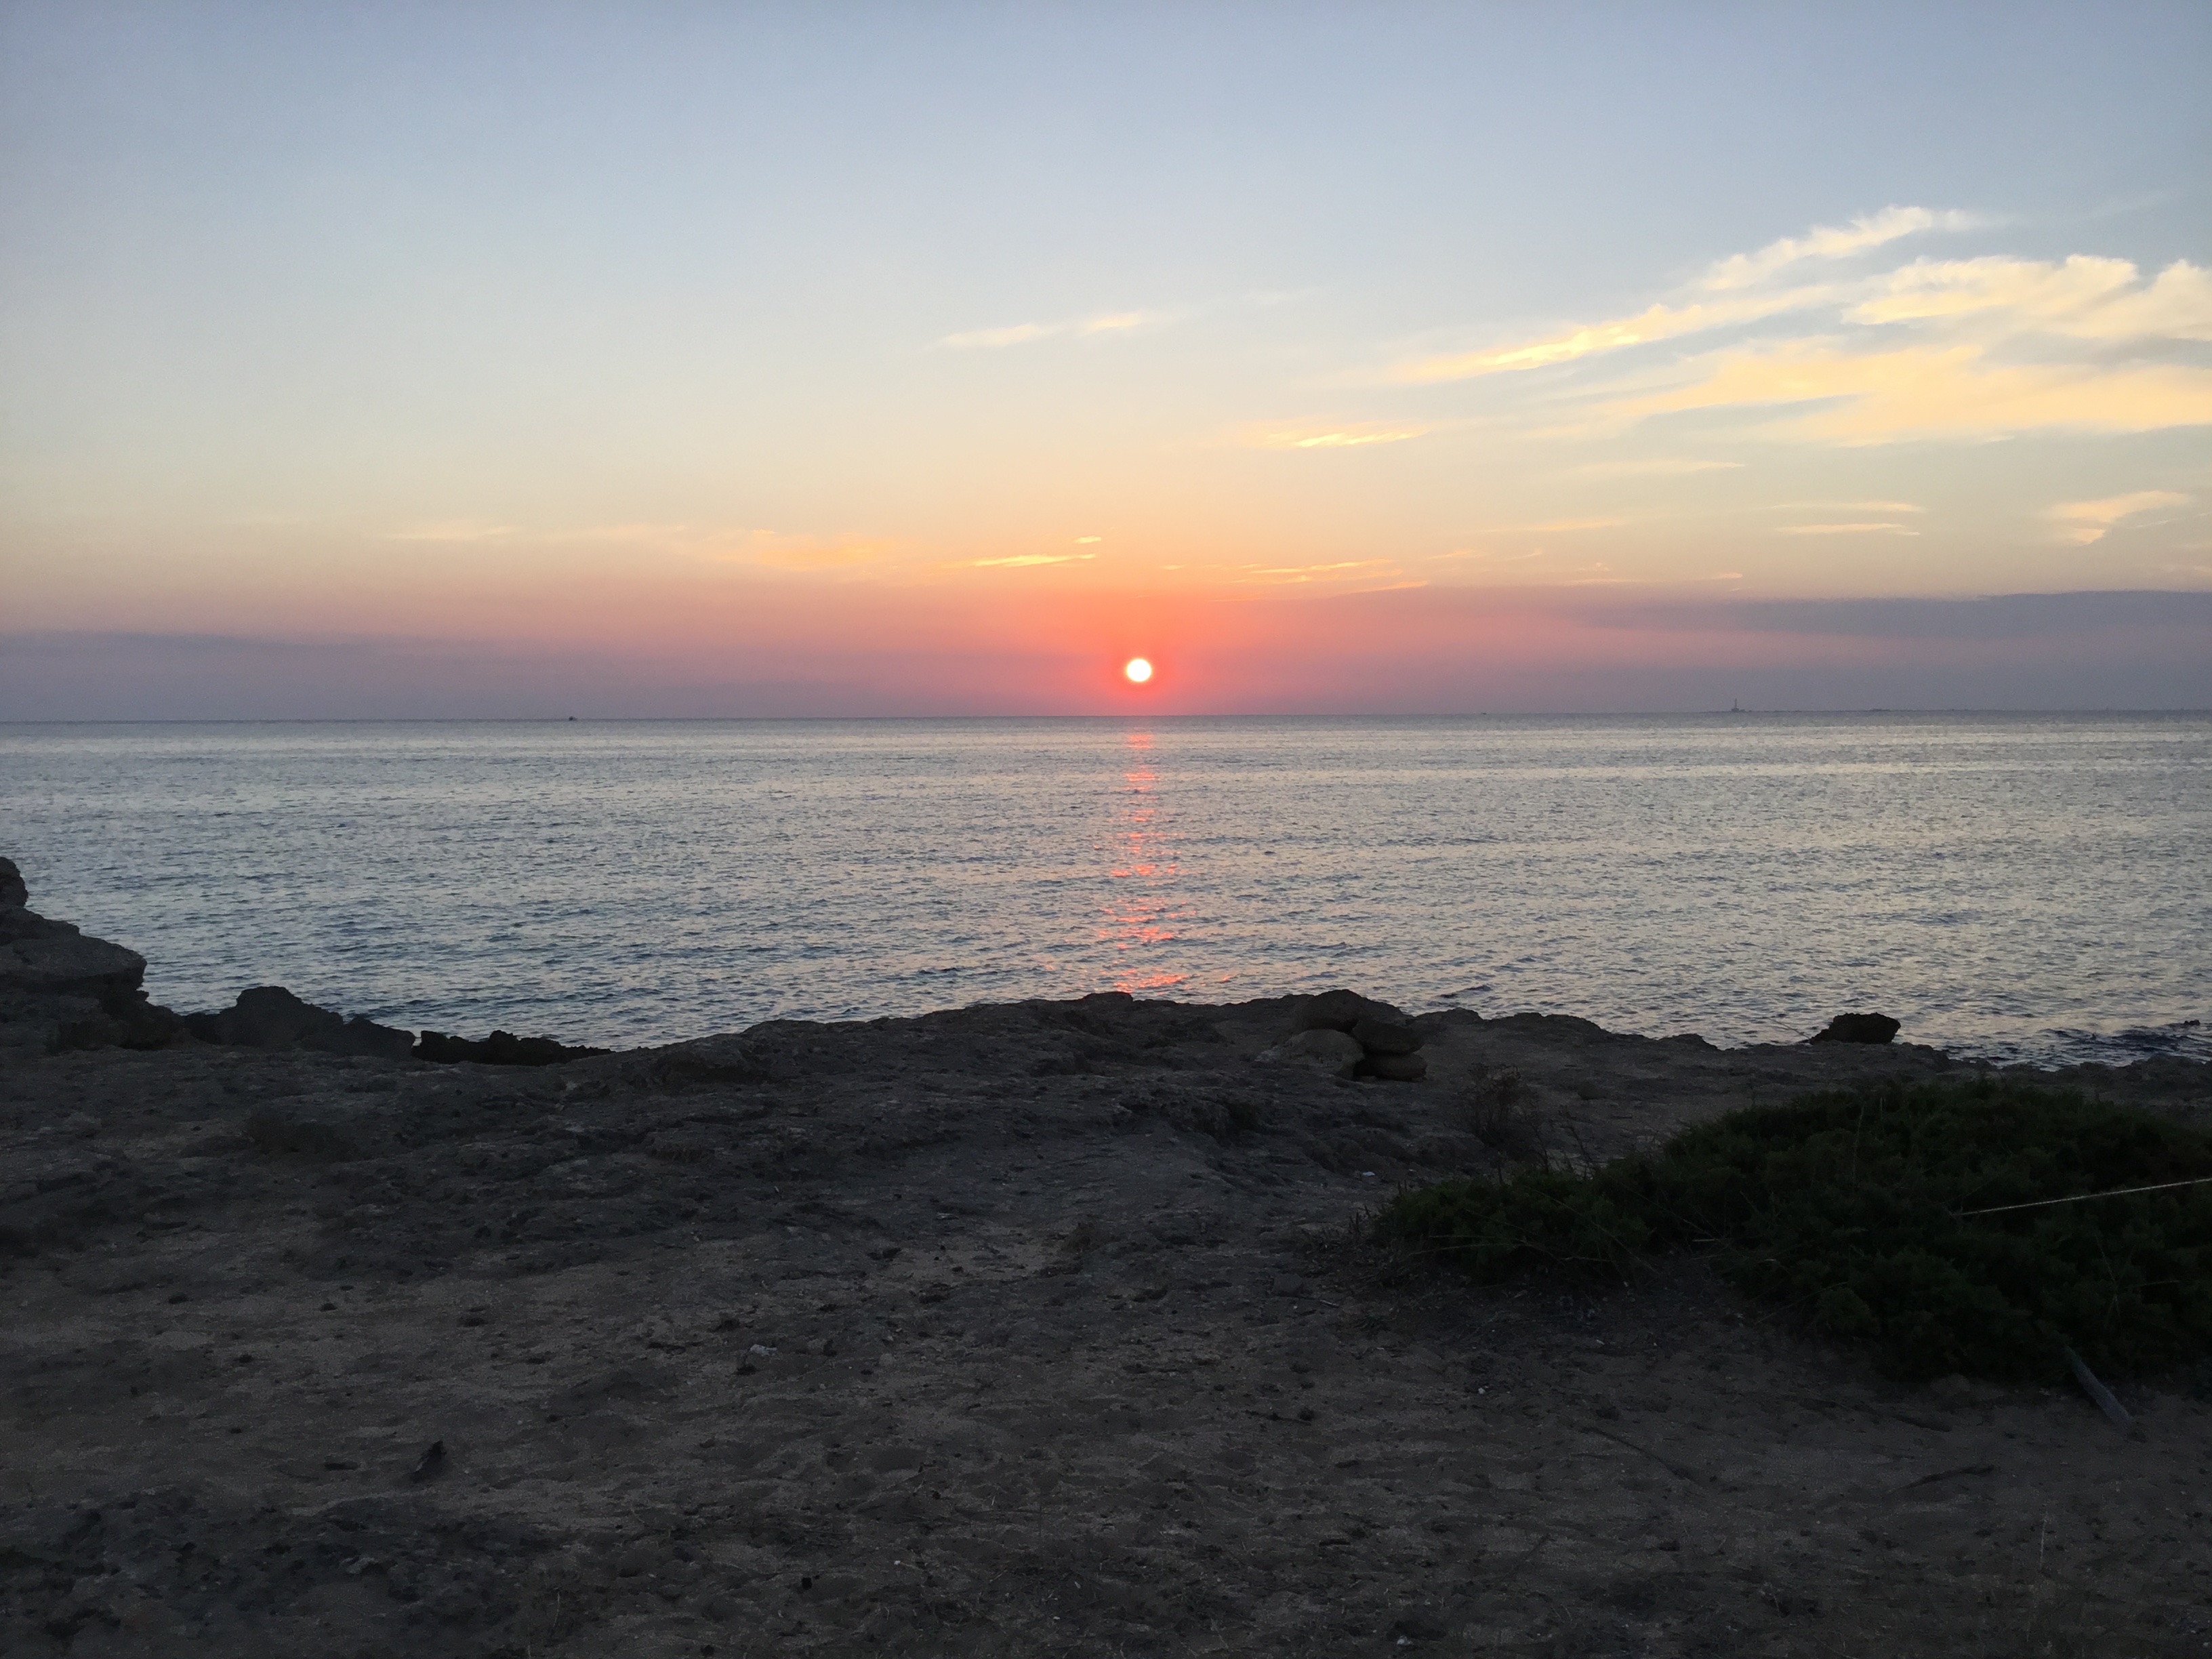
italy, sea, sunset, horizon, body of water, sky, ocean, sunrise, shore, evening, sun, coast, morning, afterglow, calm, dusk, sound, wave, water, beach, red sky at morning, ecoregion, headland, wind wave, dawn, coastal and oceanic landforms, cloud, sunlight, cape, bay, landscape, tropics, vacation